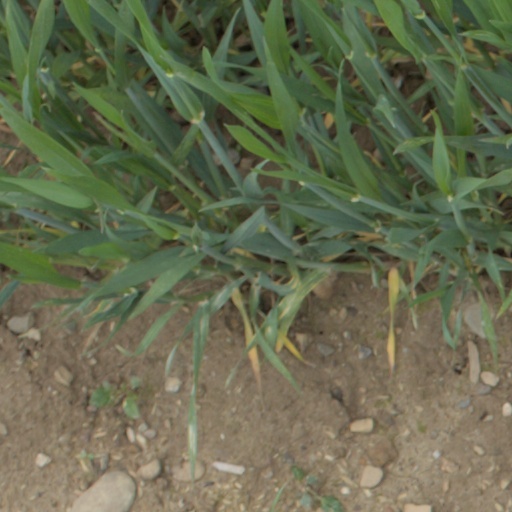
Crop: wheat